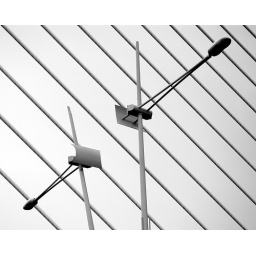
A pair of lamp posts stand against the diagonally arranged cable stays of the Seri Wawasan bridge in Putrajaya. (051029_0030)